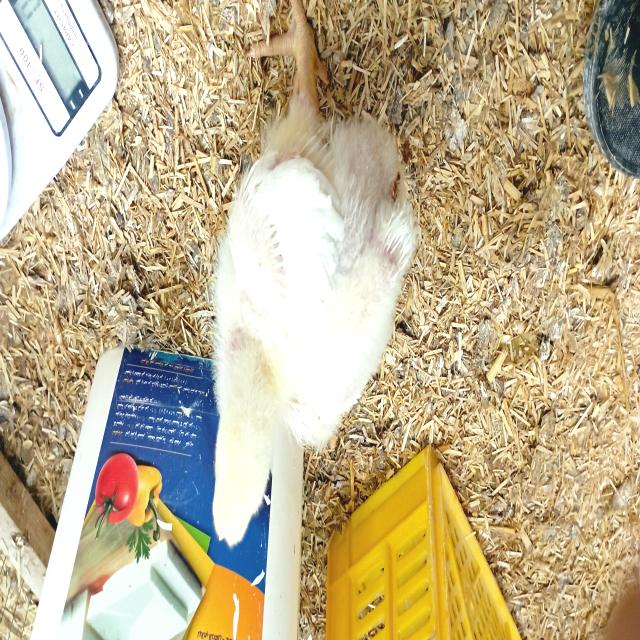
Weight: 598 g